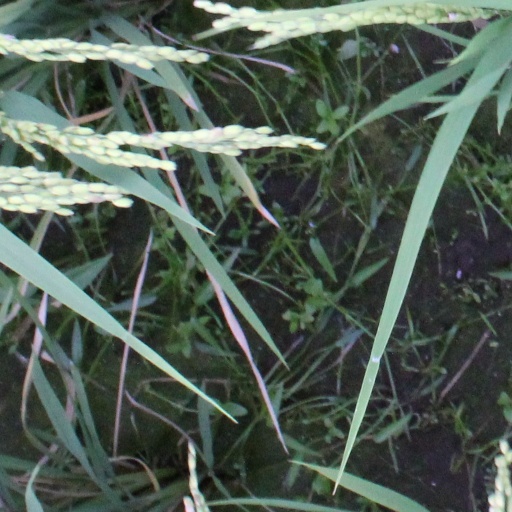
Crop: rice